Judicial Yuan

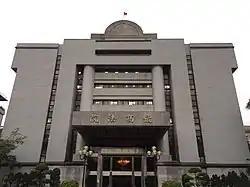
Supreme Court

The Constitutional Court, also previously known as the Council of Grand Justices, provides rulings on the following six categories of cases: